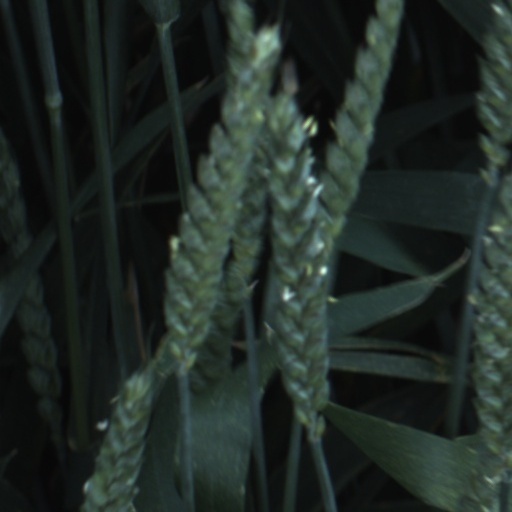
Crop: wheat